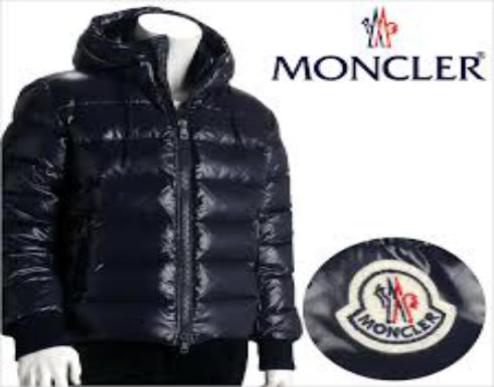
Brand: moncler-1
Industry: Clothes